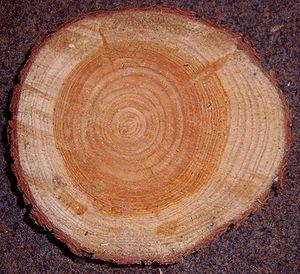
Le Mélèze d'Europe, ou Mélèze commun est une espèce d'arbre du genre Larix et de la famille des Pinaceae. Il est parfois appelé Pin de Briançon.